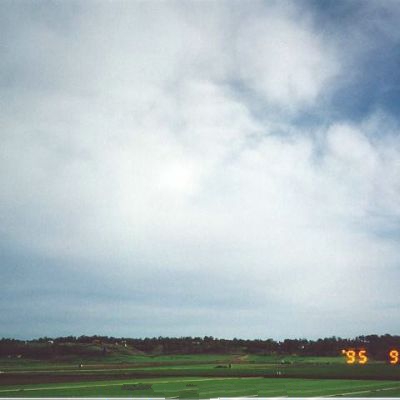
Cloud type: Cirrostratus (Cs)